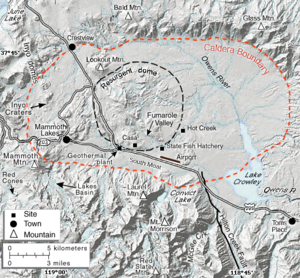
Glass Mountain est un volcan du comté de Mono, en Californie, qui se trouve dans l'Inyo National Forest. Il est constitué de dômes et de coulées de lave, ainsi que de dépôts rhyolitiques de nuées ardentes produites lors d'éruptions survenues entre 2,1 et 0,8 million d'années BP. De l'obsidienne, un verre d'origine volcanique, est présente sur la montagne.